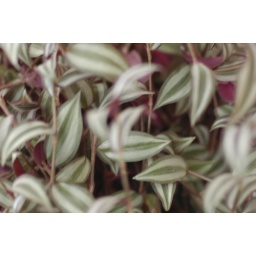
A plant in my kitchen that has grown rapidly in all directions.